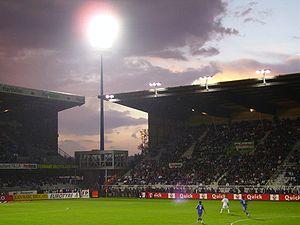
Abbé-Deschamps
Le stade de l’Abbé-Deschamps est un stade de football situé à Auxerre. Sa capacité d'accueil est de 18 541 places. L'AJ Auxerre en est le propriétaire, comme quatre autres clubs professionnels français.